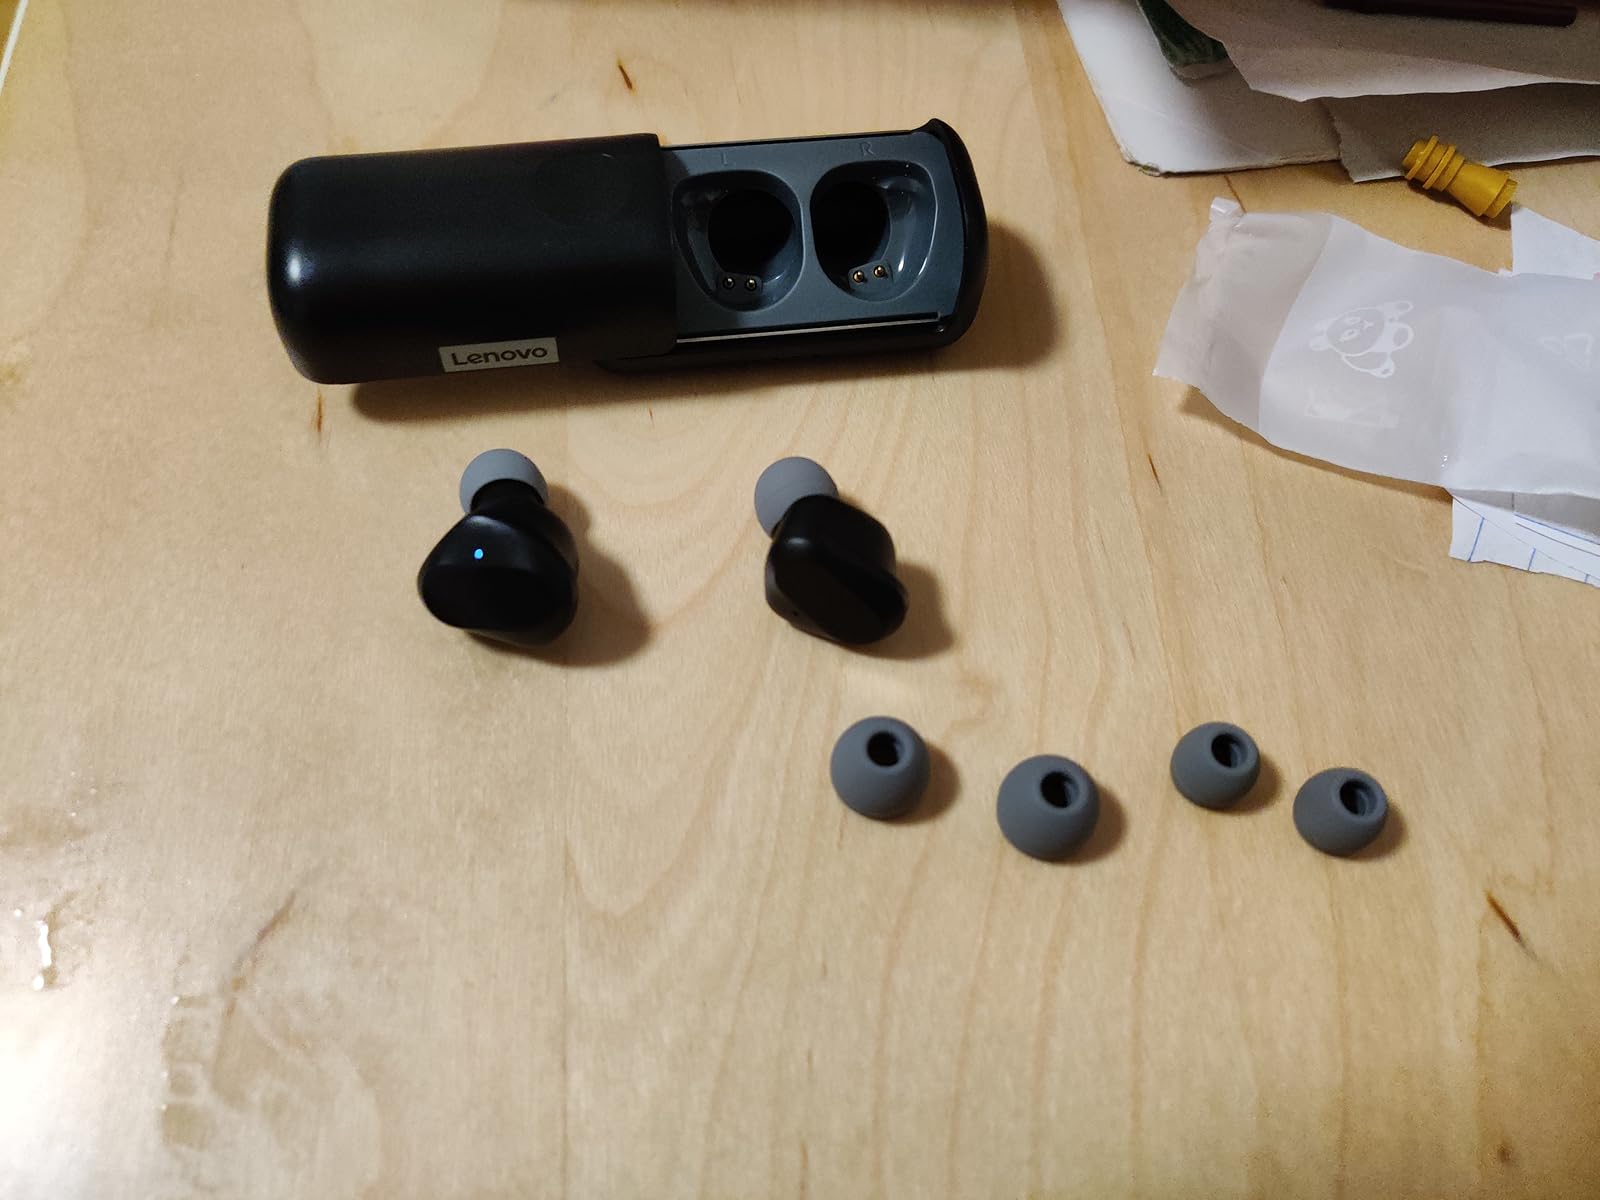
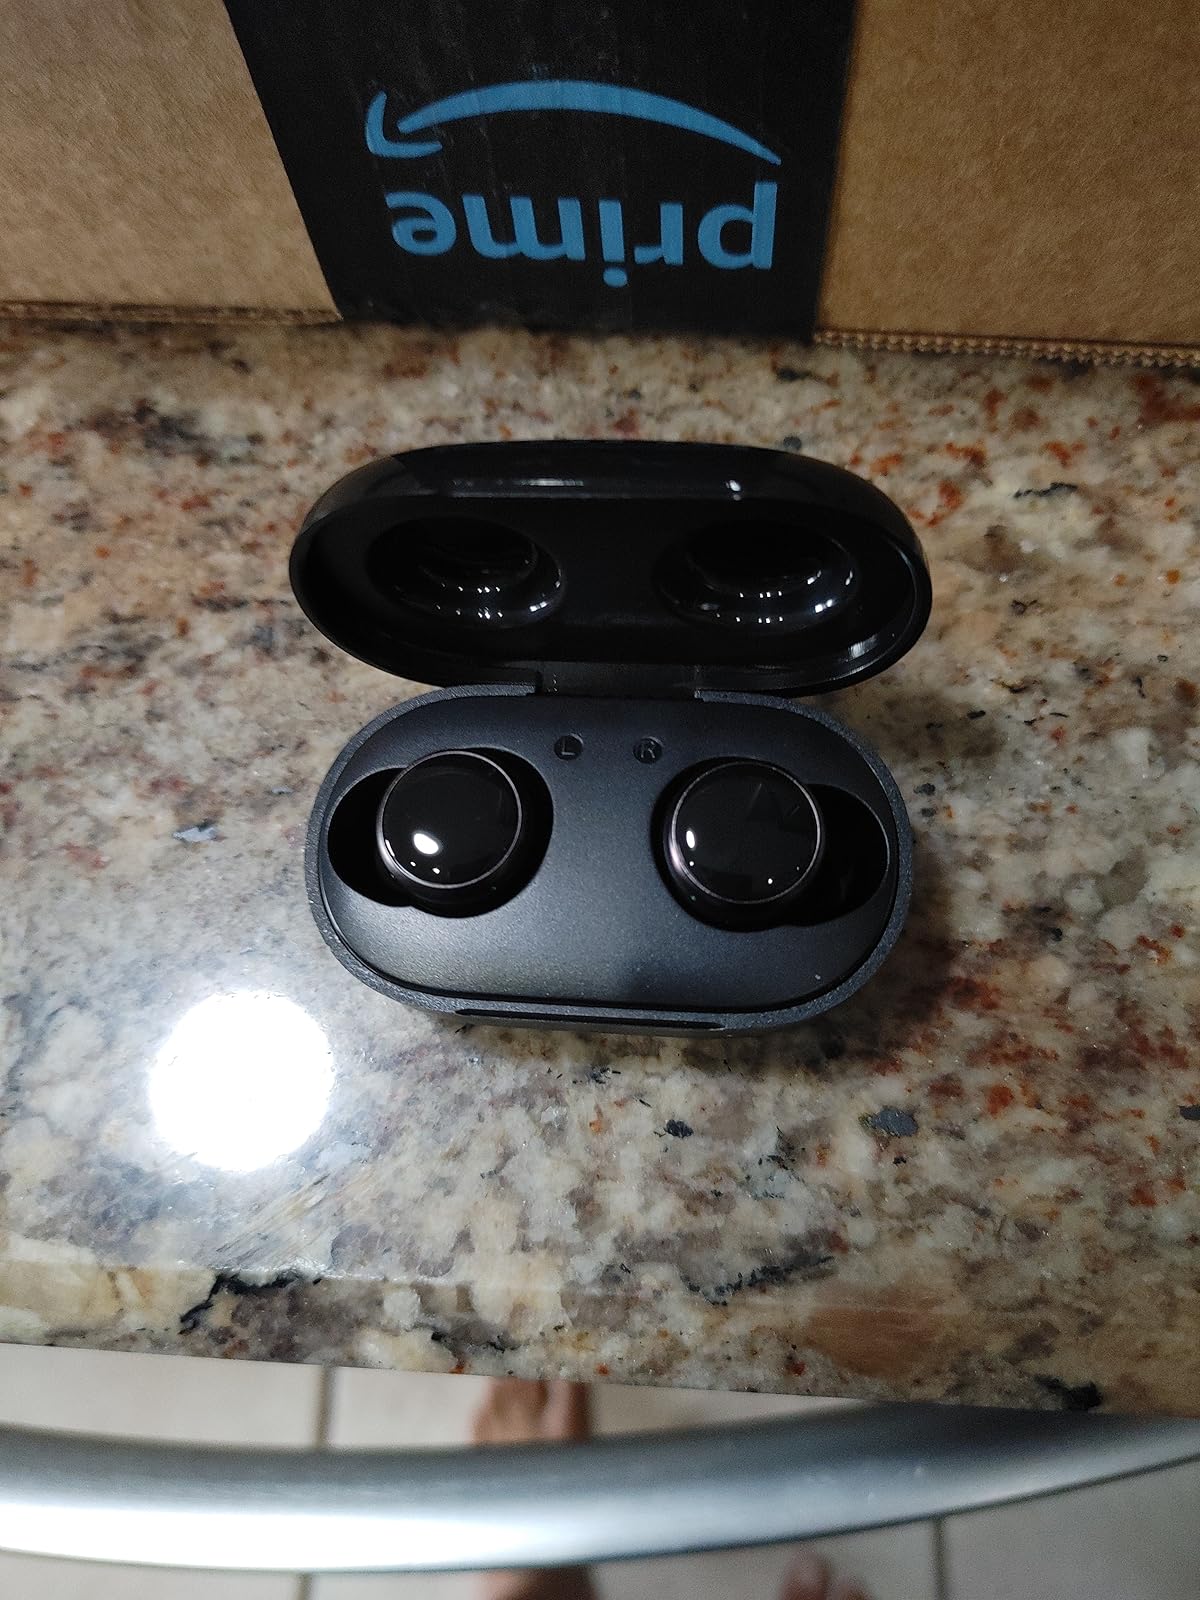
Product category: earbuds
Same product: no